Sanne Cant

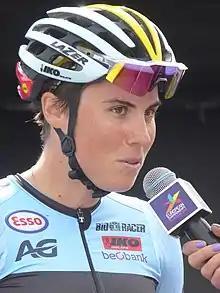
Cant at the 2018 European Road Cycling Championships

Her preparation for the winter of 2014–2015 contrasted to recent years. She started erratically, but in November she showcased her great form winning the Superprestiege of Zonhoven and her first European title. She went on to record her first victory in the World Cup. A week later she won the Milton Keynes round. With this win, she was the first Belgian ever to lead the World Cup. She also led the UCI Rankings. In January she extended her national title winning run.